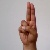
The image shows a hand gesture representing the letter 'U' in Indian Sign Language.